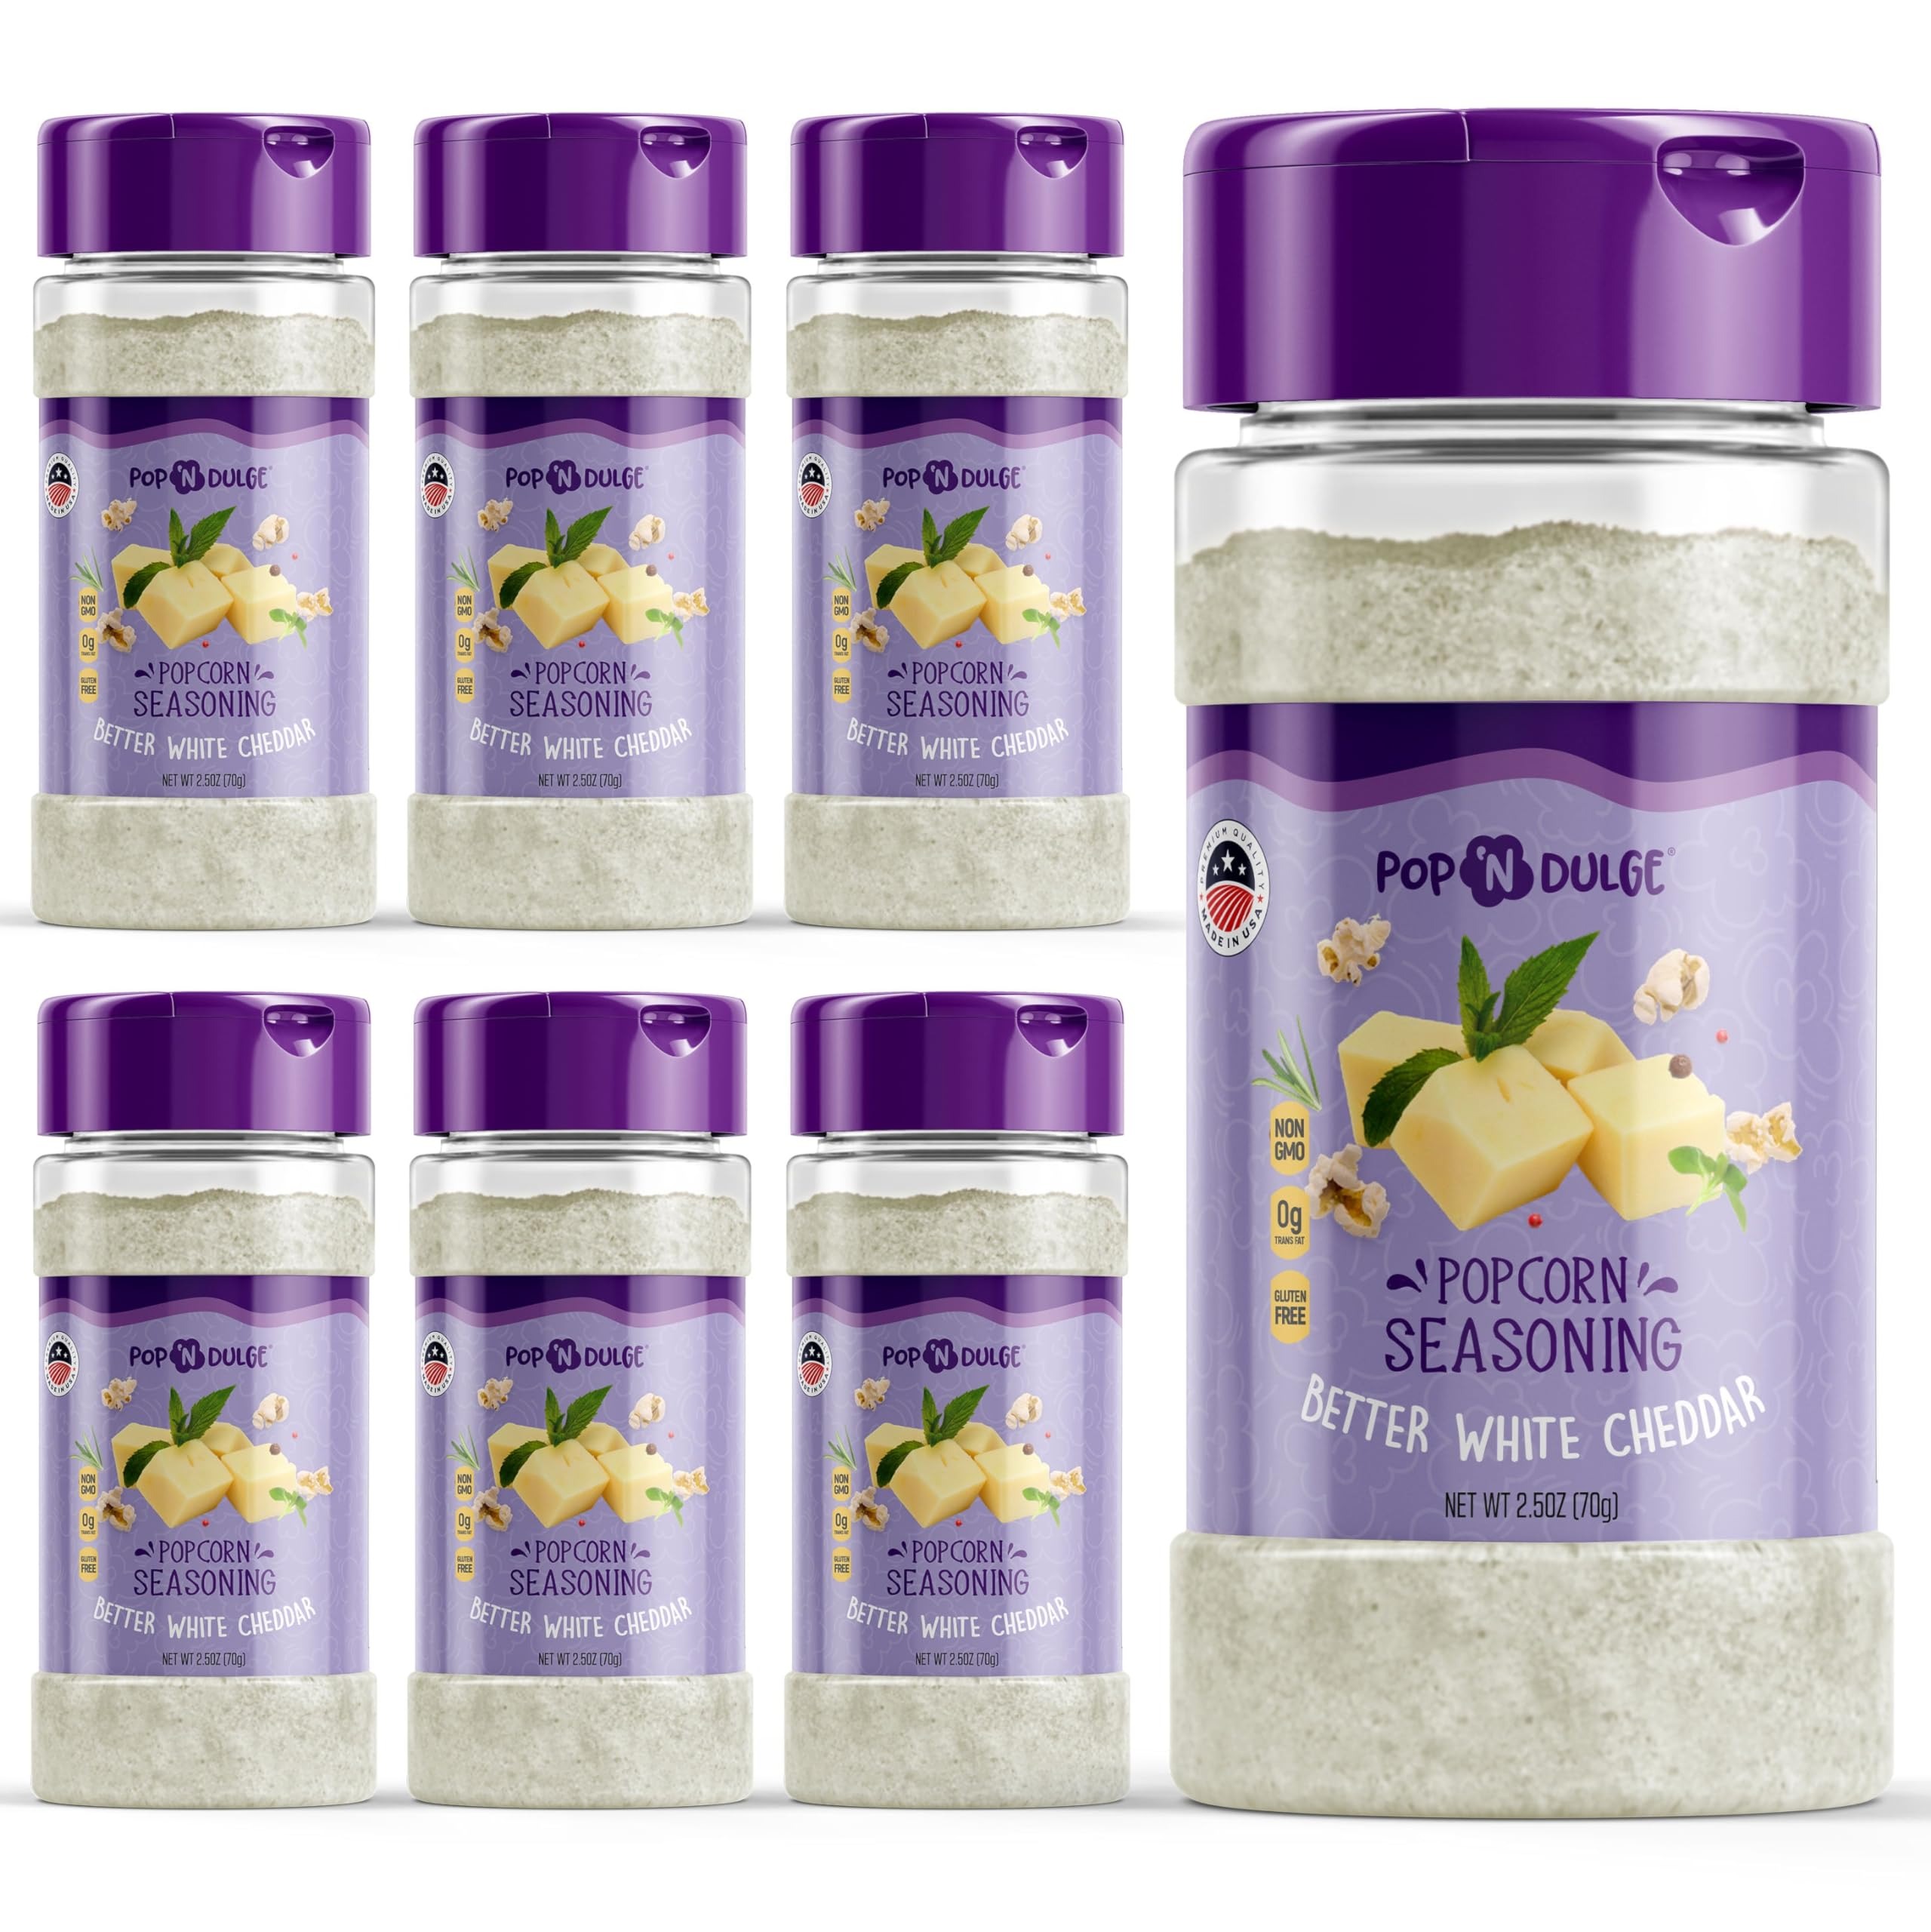
Item Name: Popcorn Seasoning Better White Cheddar Gourmet Popcorn Flavoring Variety Pack, 2.5 Ounce (Pack of 6) Movie Night Supplies
Bullet Point 1: BETTER WHITE CHEDDAR POPCORN SEASONING: Recreate the magic of your favorite movie theater at home. Cuddle up with someone special or invite your best buddies over to pop some delicious movie popcorn for movie night or any night. There’s no wrong time for popcorn.
Bullet Point 2: A GOURMET SEASONING: Pop ’N Dulge popcorn seasoning is not only delicious on popcorn, it’s your new secret weapon for adding a kick of flavor to veggies, season chicken or burgers and watch everyone say mmm! A great gift for foodies, the possibilities are endless.
Bullet Point 3: PACKED WITH FUN: Add to the action on movie night with this delicious popcorn seasoning. Whether you’re looking for a gift for a cinema lover or movie night supplies, we’ve got you covered with a flavoring that will set the stage for a night filled with tasty memories.
Bullet Point 4: A GREAT GIFT: Everyone has a reason to love Pop ’N Dulge popcorn seasoning. Looking for cute gifts, or something to bring to a party? This gourmet seasoning is always the answer. For your foodie friend or that person that’s impossible to shop for, there’s one thing we can always agree on, and that’s popcorn!
Bullet Point 5: ALL NATURAL, NON-GMO KERNELS: We care about the quality of our products, because your health matters. That’s why a whole lot of effort goes into ensuring that our seasonings contain only the best ingredients and products out there. All of our spices are naturally gluten free, non-GMO, free from trans fats, and contain real ingredients. Get ready for guilt-free snacking!
Product Description: Pop ’N Dulge Better White Cheddar popcorn seasoning is the movie theater-style flavoring you’ve been looking for. Whether it’s for family movie nights, game days, sleepovers, a gift basket, or popcorn-for-dinner nights (yes, please!), Pop ’N Dulge seasonings set the stage for fun! This premium non-GMO seasoning is free from harsh food colorings and uses real ingredients to make the flavor pop. At Pop ‘n Dulge we love turning ordinary moments into magical experiences. Whether you’re looking for great gift baskets for families, birthday gifts, movie night supplies, or something perfect for the person who’s impossible to shop for, you’ll find that our gourmet popcorn seasoning is the perfect answer. When it comes to the best flavor, our seasoning can’t be beat. Our seasonings are great for popcorn, but why stop there? Get creative and dress up those plain mashed potatoes or roasted veggies. You can even use it to season chicken, burgers, garlic bread, and more. The delicious possibilities are endless! We take quality seriously. At Pop ‘n Dulge, we use non-GMO, all natural ingredients. All our popcorn seasonings are gluten free and contain no trans fat. Plus, there’s no harsh food colorings or dyes. We take time to consult with nutritionists and label our packaging ingredients clearly so you can make well-informed choices about the food you eat.
Value: 15.0
Unit: Ounce

Price: 19.98